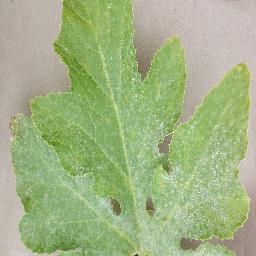
Label: Squash___Powdery_mildew